Tabletop role-playing game

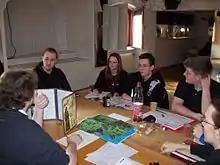
Role players at the Convention Burg-Con in Berlin 2009. The gamemaster (left) sits behind the GM's screen.

The GM then begins the game by introducing and describing the setting and the characters. Specific tabletop RPGs may have a unique name for the GM role, for examples: Dungeon Master, Referee and Storyteller. Some games, such as "Polaris" and "Primetime Adventures", have distributed the authority of the GM to different players and to different degrees. This technique is often used to ensure that all players are involved in producing a situation that is interesting and that conflicts of interest suffered by the GM are avoided on a systemic level.